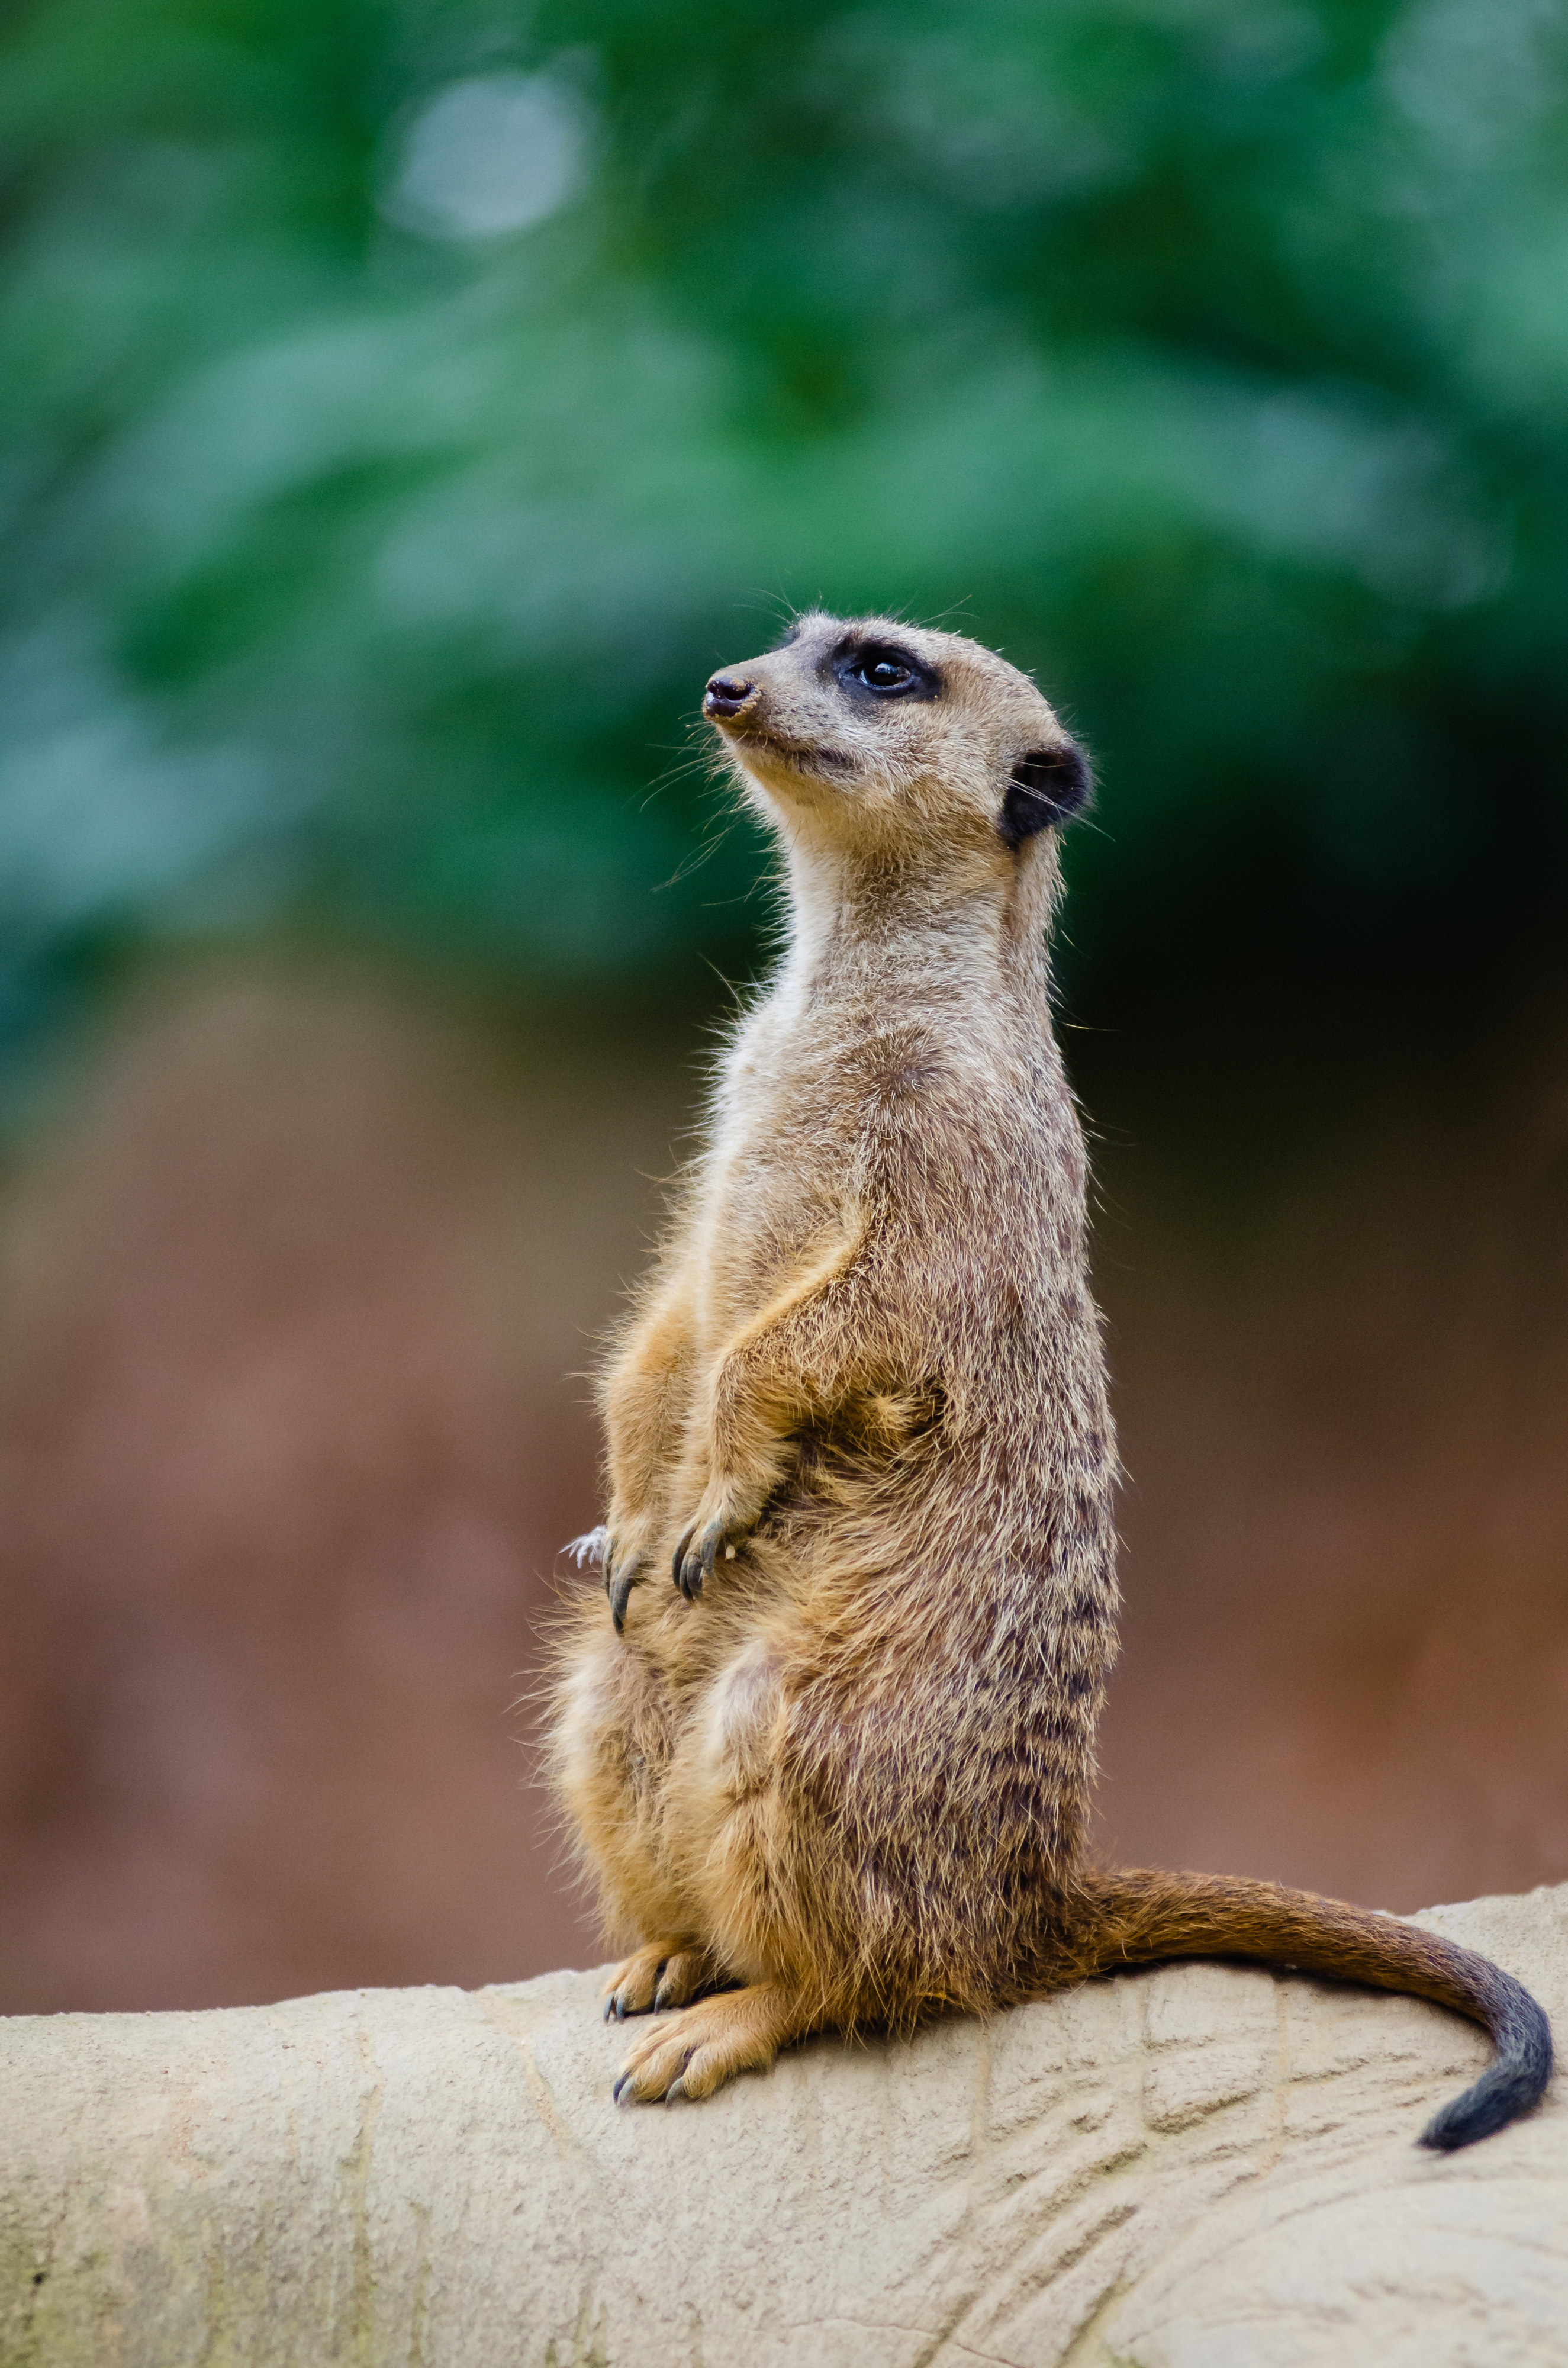
nature, bokeh, animal, cute, wildlife, zoo, mammal, nikon, fauna, close up, whiskers, vertebrate, tier, adorable, d7000, niedlich, tierpark, meerkat, erdmnnchen, mongoose, marmot, prairie dog